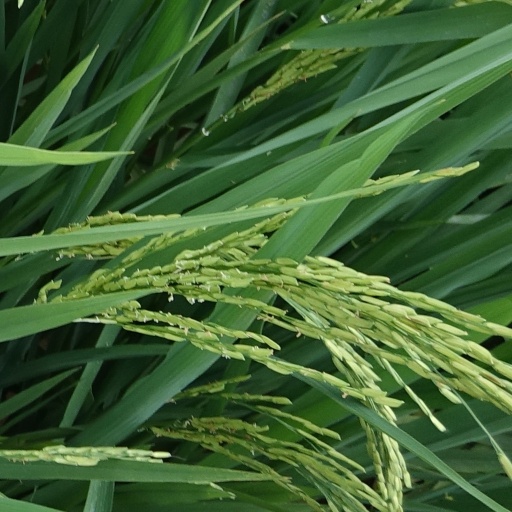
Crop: rice